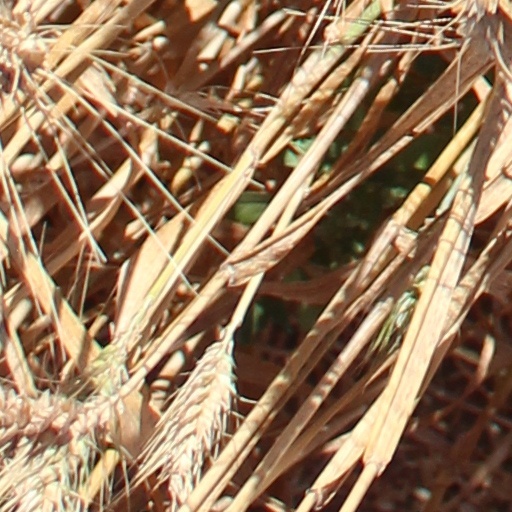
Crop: wheat